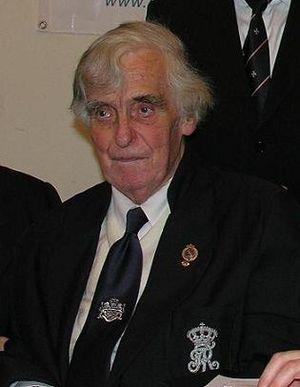
Albert Joseph Marie François-Xavier de Saxe, né le 30 novembre 1934 à Bamberg et mort le 6 octobre 2012 à Munich, est un historien allemand et un membre de l'ancienne maison royale saxonne de Wettin.